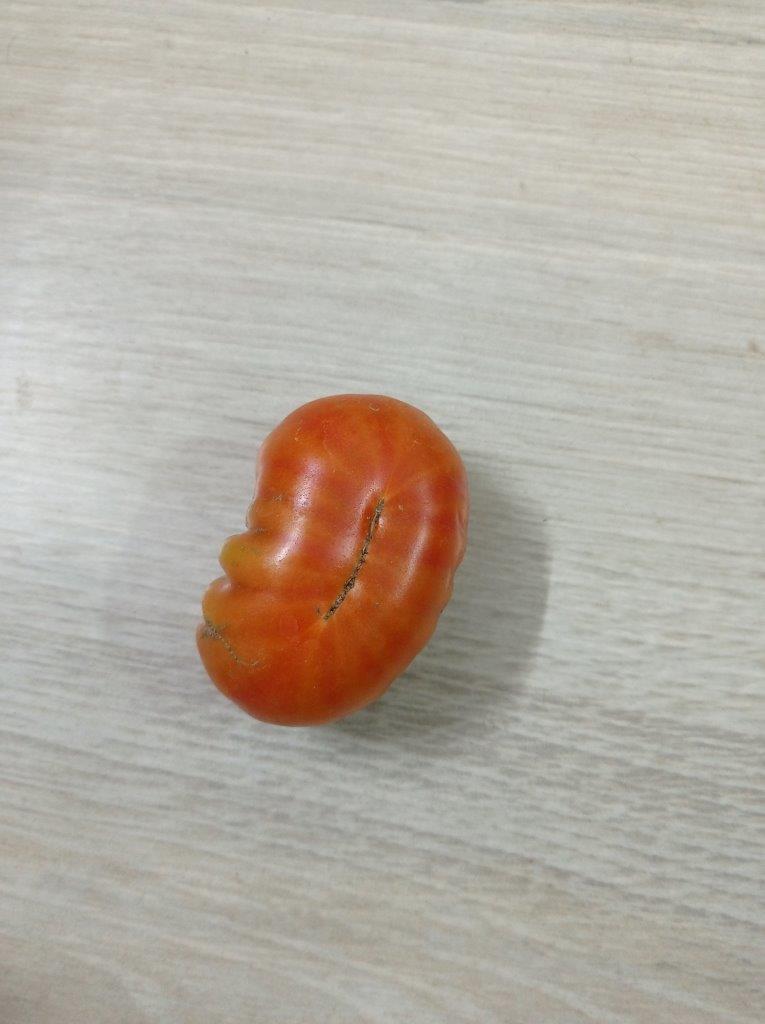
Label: Fresh